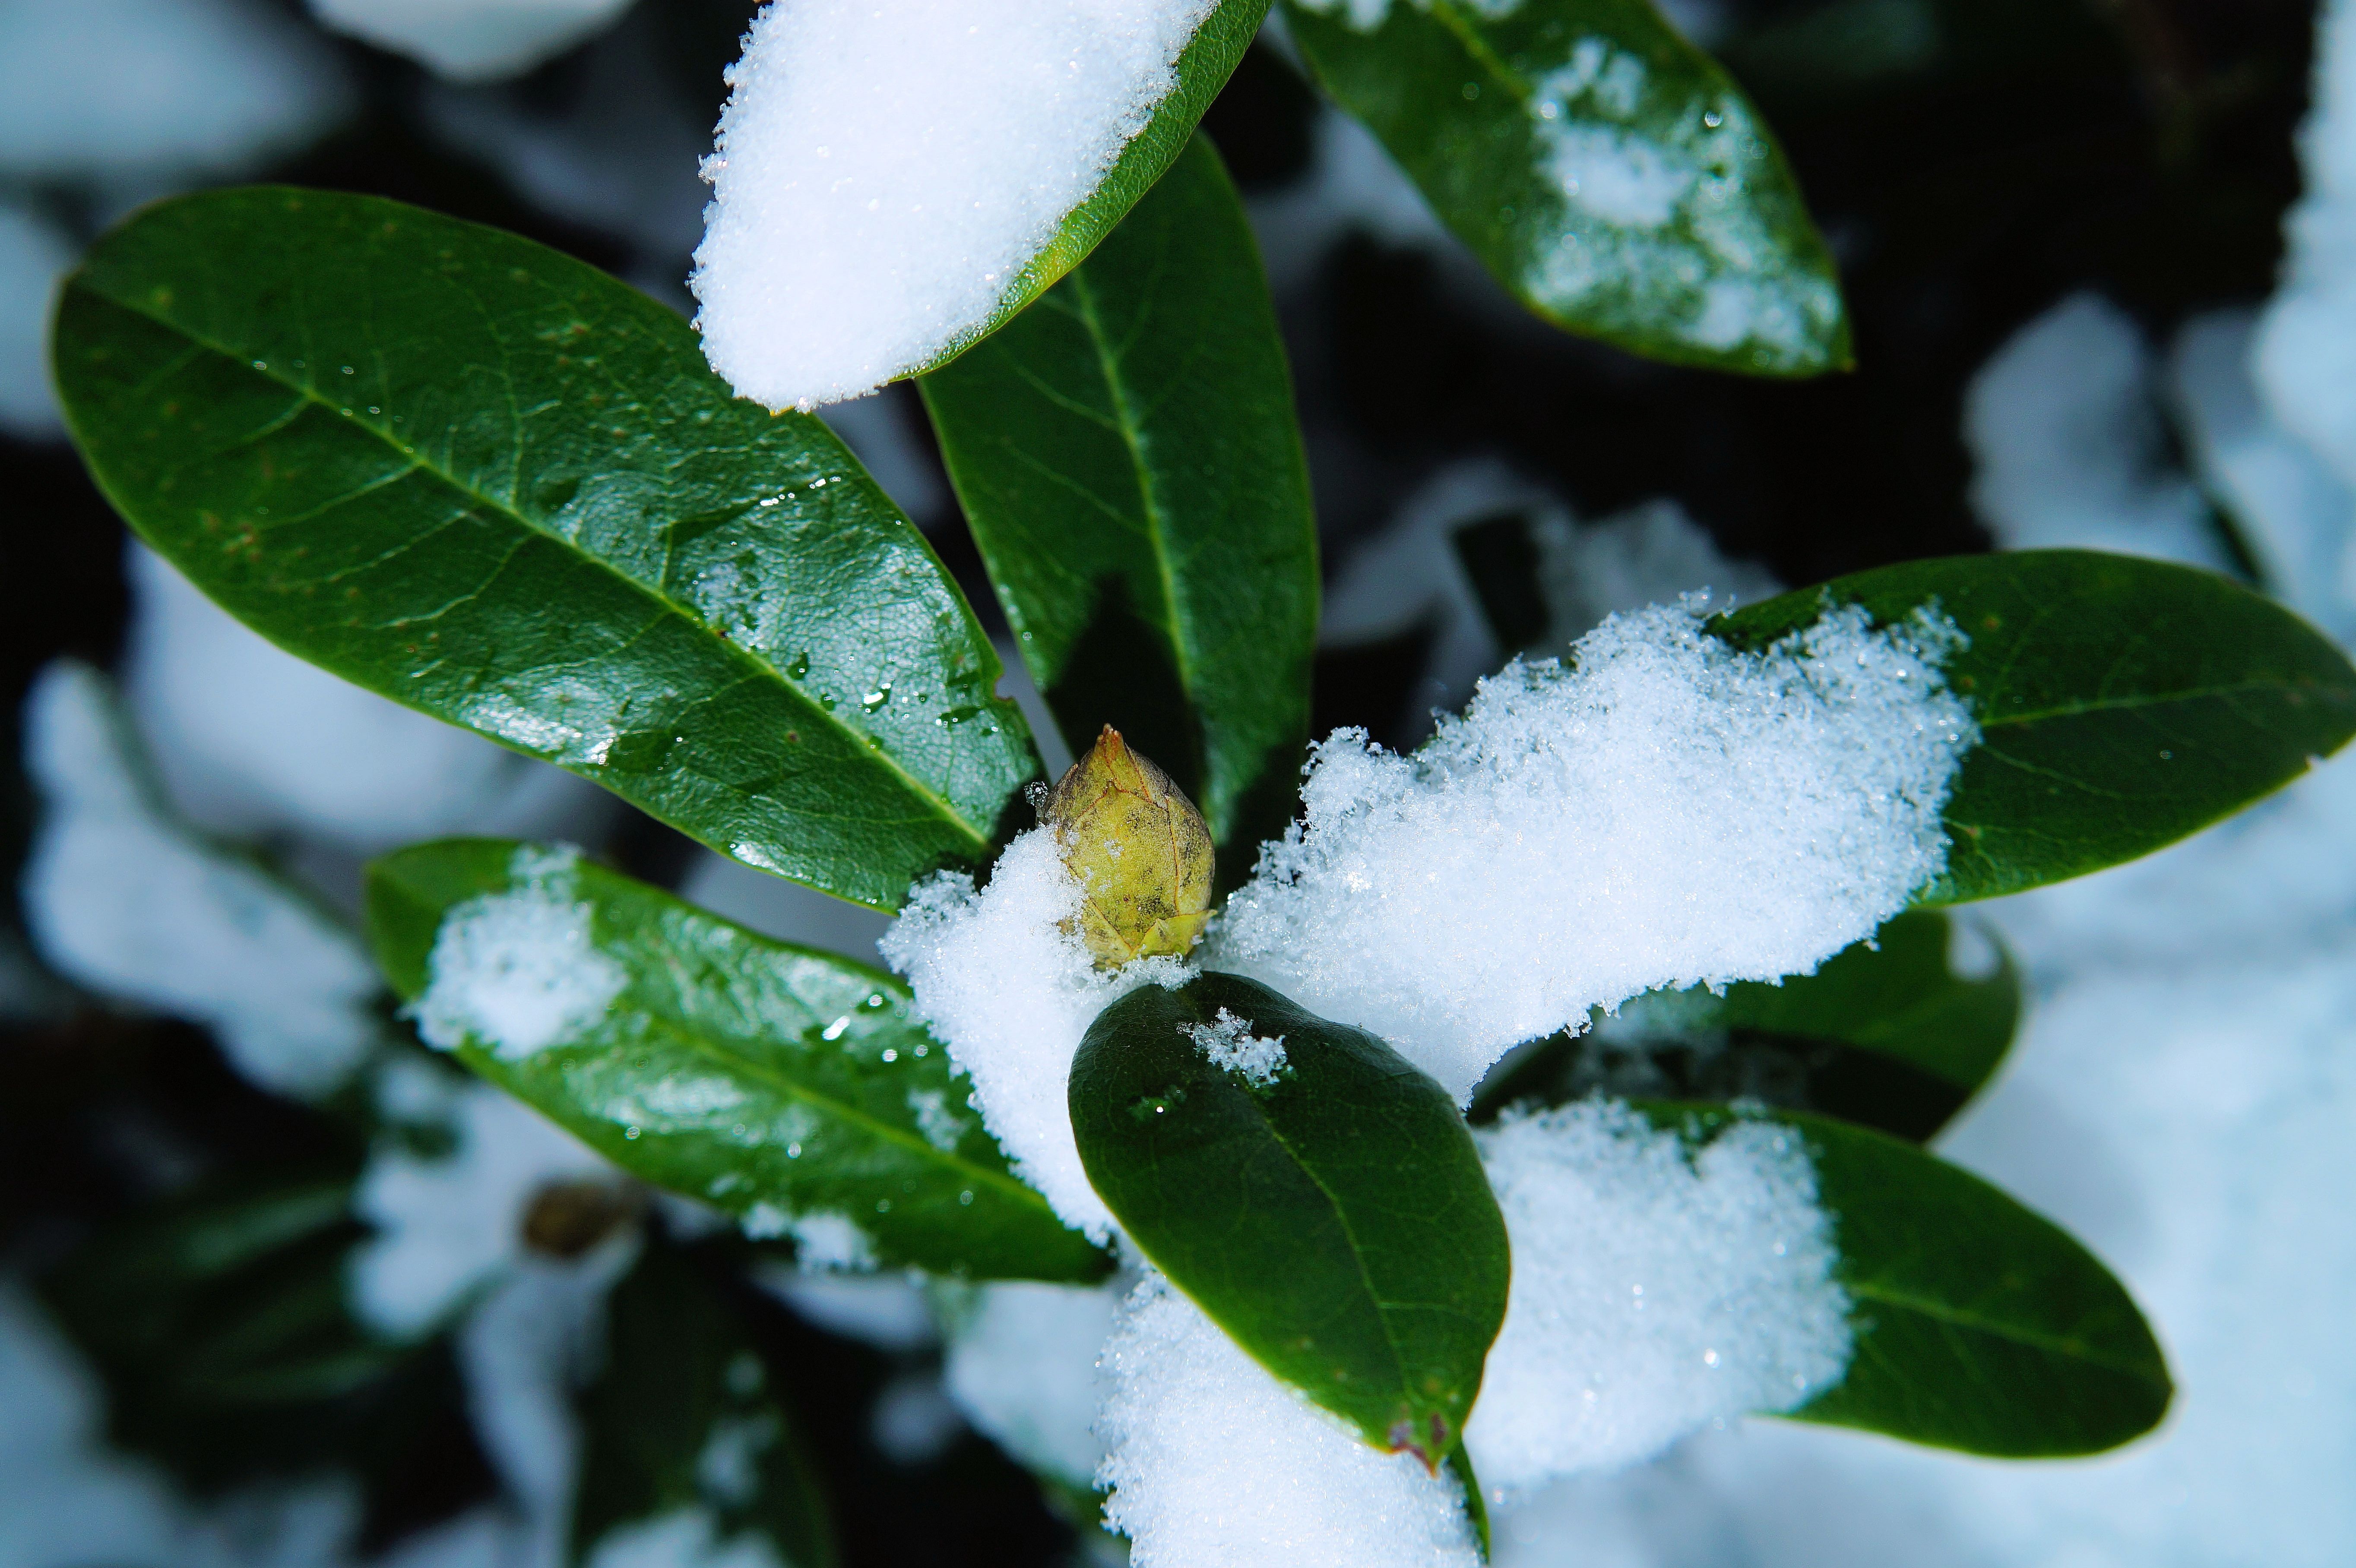
tree, nature, branch, blossom, snow, winter, plant, white, leaf, flower, green, produce, evergreen, botany, flora, close up, leaves, holly, shrub, rhododendron, bud, macro photography, flowering plant, woody plant, land plant, aquifoliaceae, aquifoliales